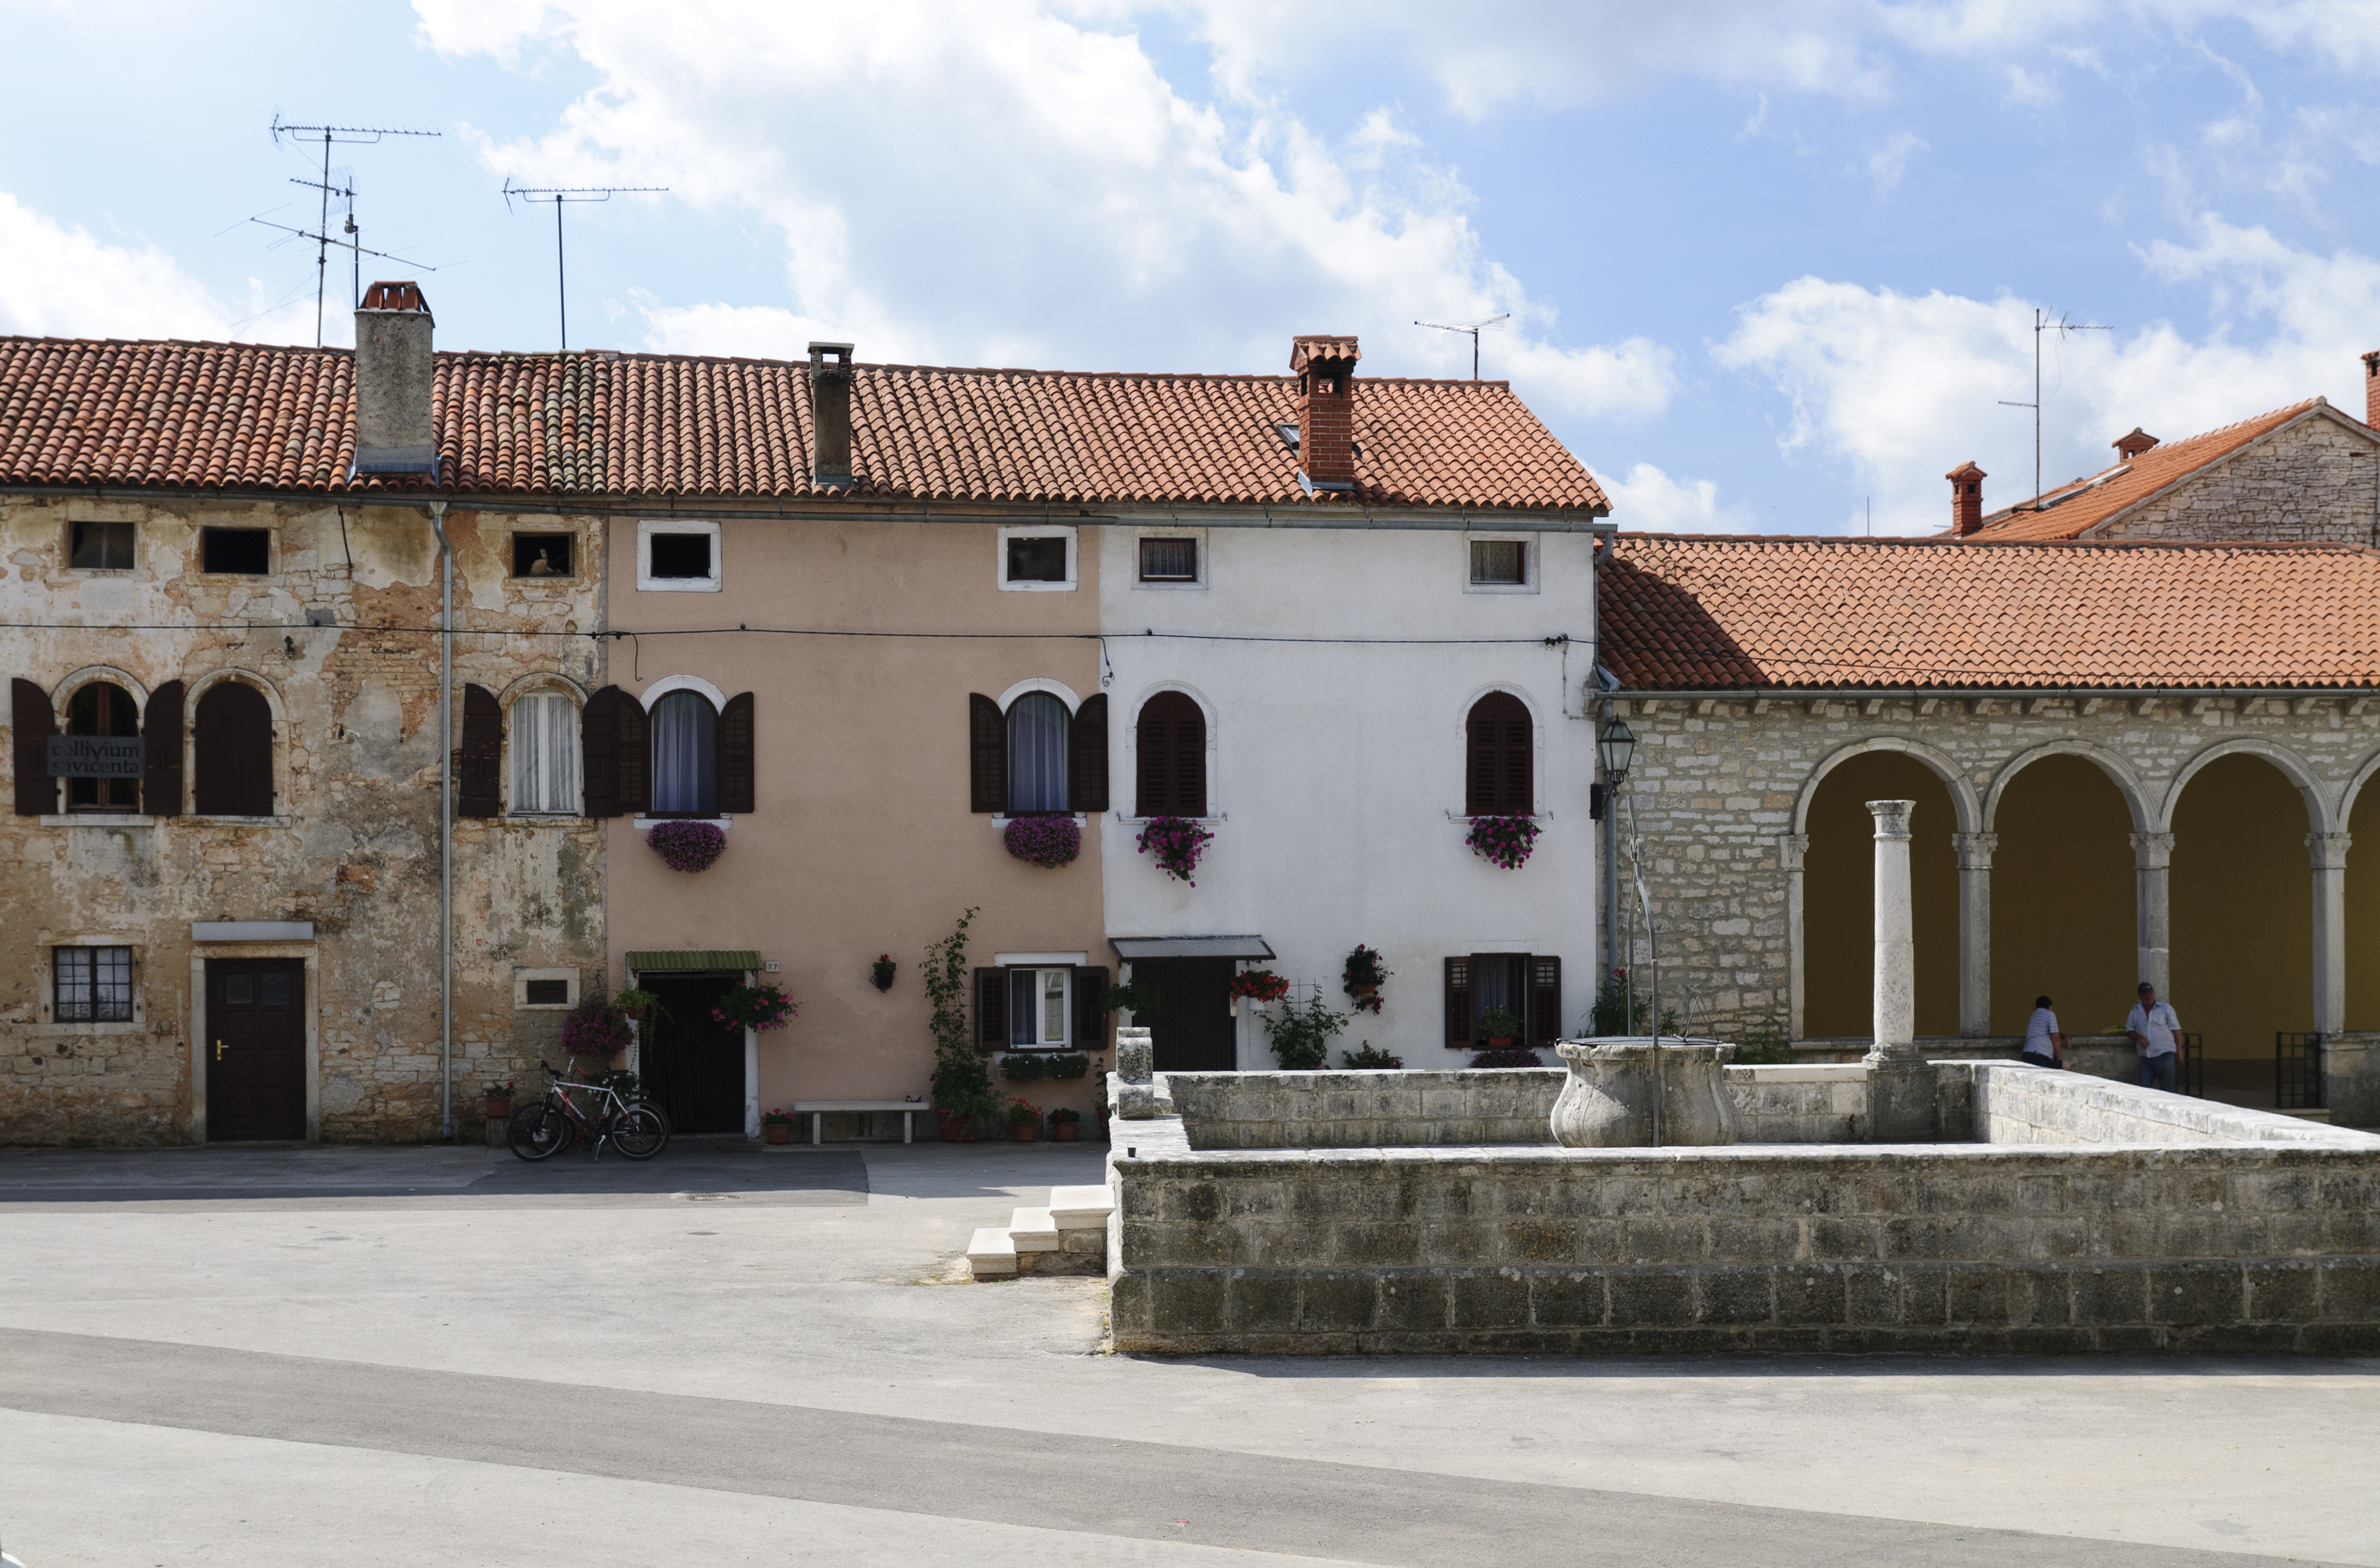
architecture, house, town, building, village, facade, property, nikon, croatia, estate, rovigno, rovinj, hacienda, hvratska, d300, neighbourhood